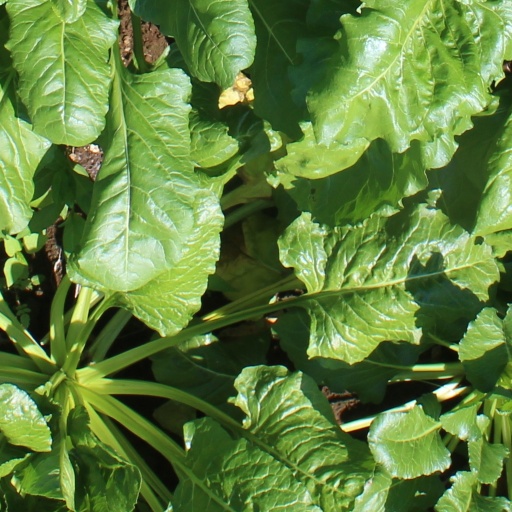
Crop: sugar beet